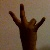
The image shows a hand gesture representing the number 7 in Indian Sign Language.